Keith Emerson

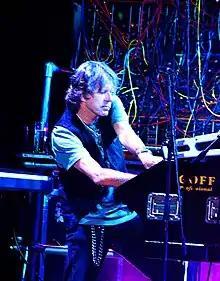
Emerson performing in Saint Petersburg, Russia, September 2008

Keith Noel Emerson (2 November 194411 March 2016) was an English keyboardist, songwriter, composer and record producer. He played keyboards in a number of bands before finding his first commercial success with the Nice in the late 1960s. He became internationally famous for his work with the Nice, which included writing rock arrangements of classical music. After leaving the Nice in 1970, he was a founding member of Emerson, Lake & Palmer (ELP), one of the early progressive rock supergroups.